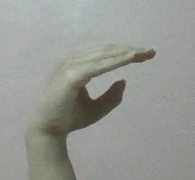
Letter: jeem